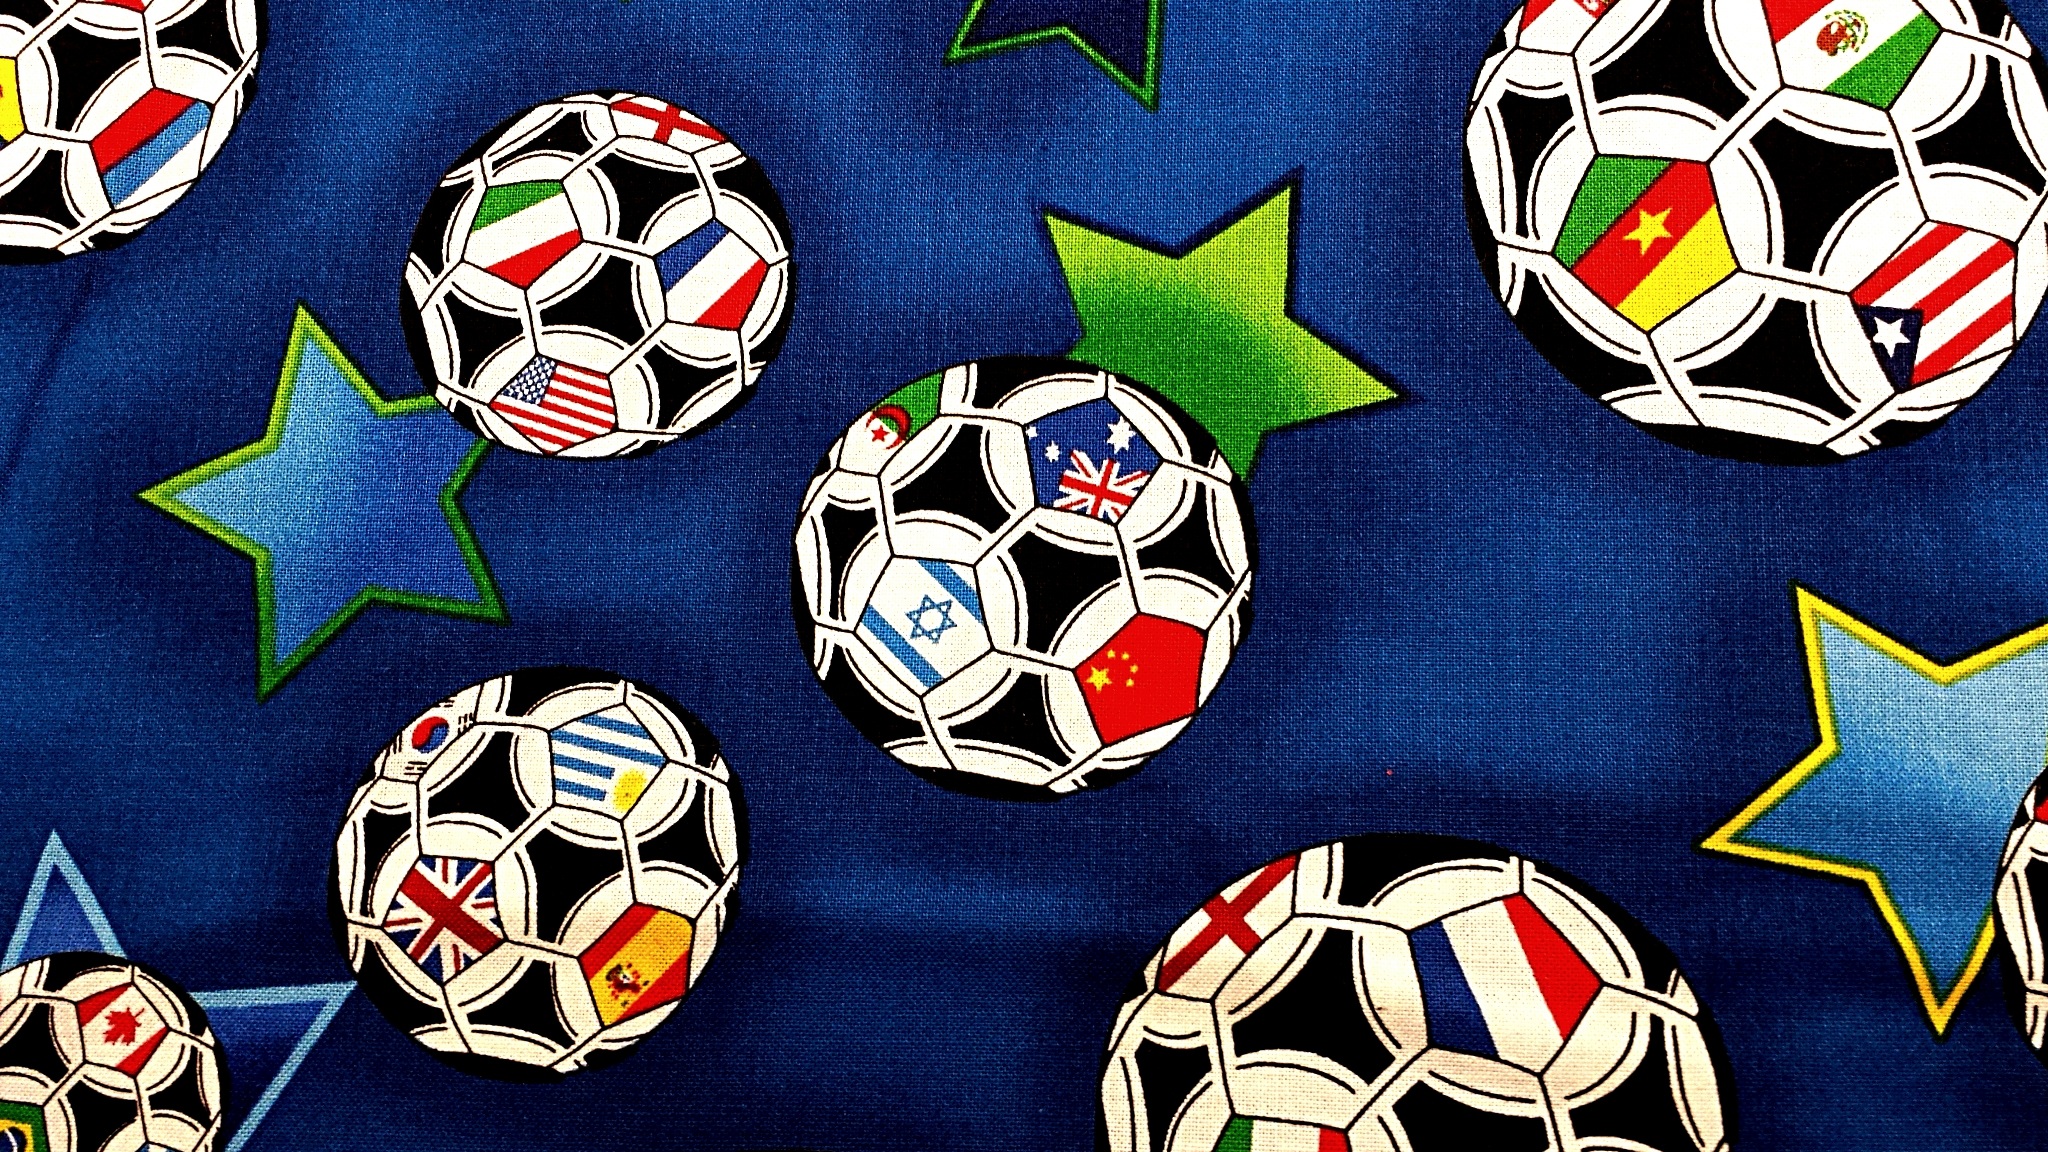
white, vintage, retro, texture, old, country, female, celebration, cup, decoration, pattern, shop, green, red, collection, color, natural, flag, soccer, fashion, blue, industry, craft, clothing, colorful, yellow, football, cloth, linen, headgear, material, player, fan, surface, celebrate, garment, fabric, thread, tailor, textile, competition, national, mask, dress, design, happy, apparel, ball, match, brasil, style, competitive, brazil, copa, handcraft, costume, cotton, clothes, joyful, silk, multicolor, champion, citizen, adult, world cup, football equipment and supplies, protective equipment in gridiron football, hockey protective equipment, goaltender mask, professional wrestling, atletic